Pope Constantine

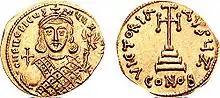
Constantine refused to accept coins minted with the image of Philippicus.

Justinian II was killed by his mutinous troops in November 711, shortly after Constantine's return to Rome. The new emperor, Philippicus, was an adherent of monothelitism, and rejected the arrangements of the Third Council of Constantinople. He demanded Constantine's support of the view that Christ had only one will. In 712, Constantine rejected Philippicus' demand to revive monothelitism. He further refused to receive an imperial portrait or coins with the emperor's image and also refused to commemorate the emperor in Mass.